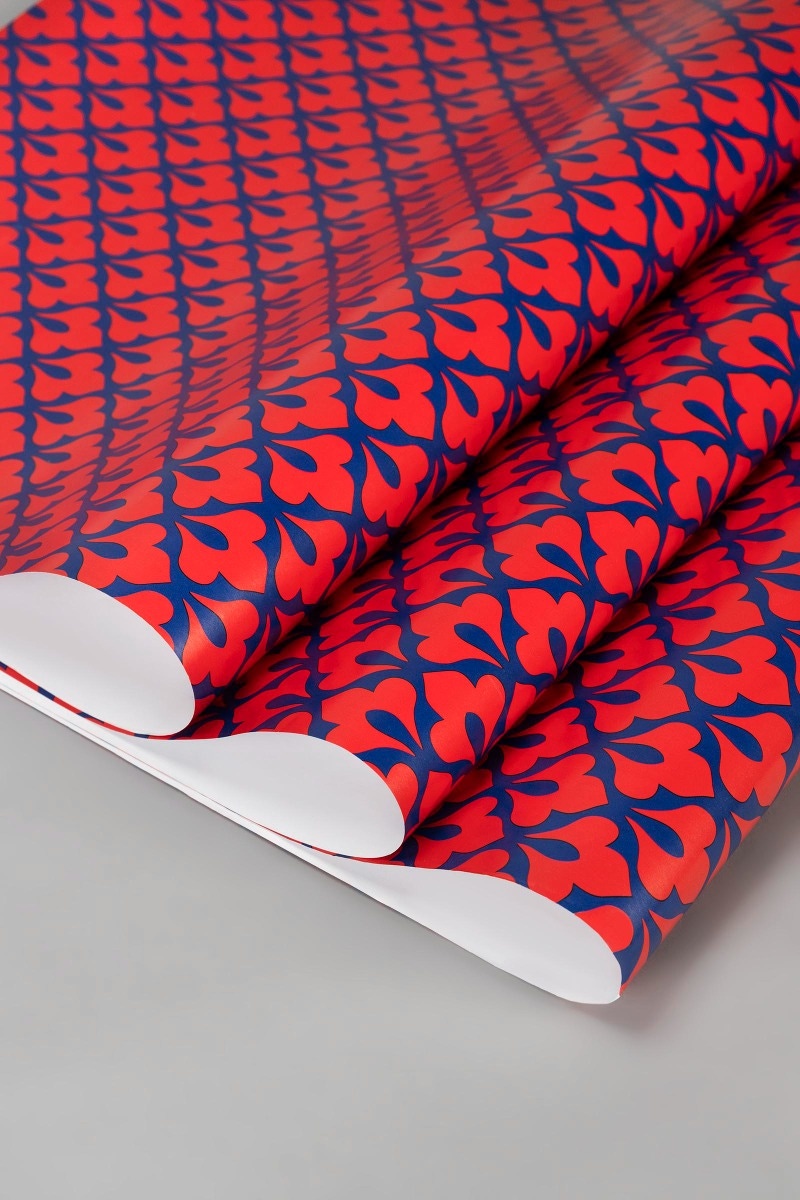
red blue kalimba wrapping paper